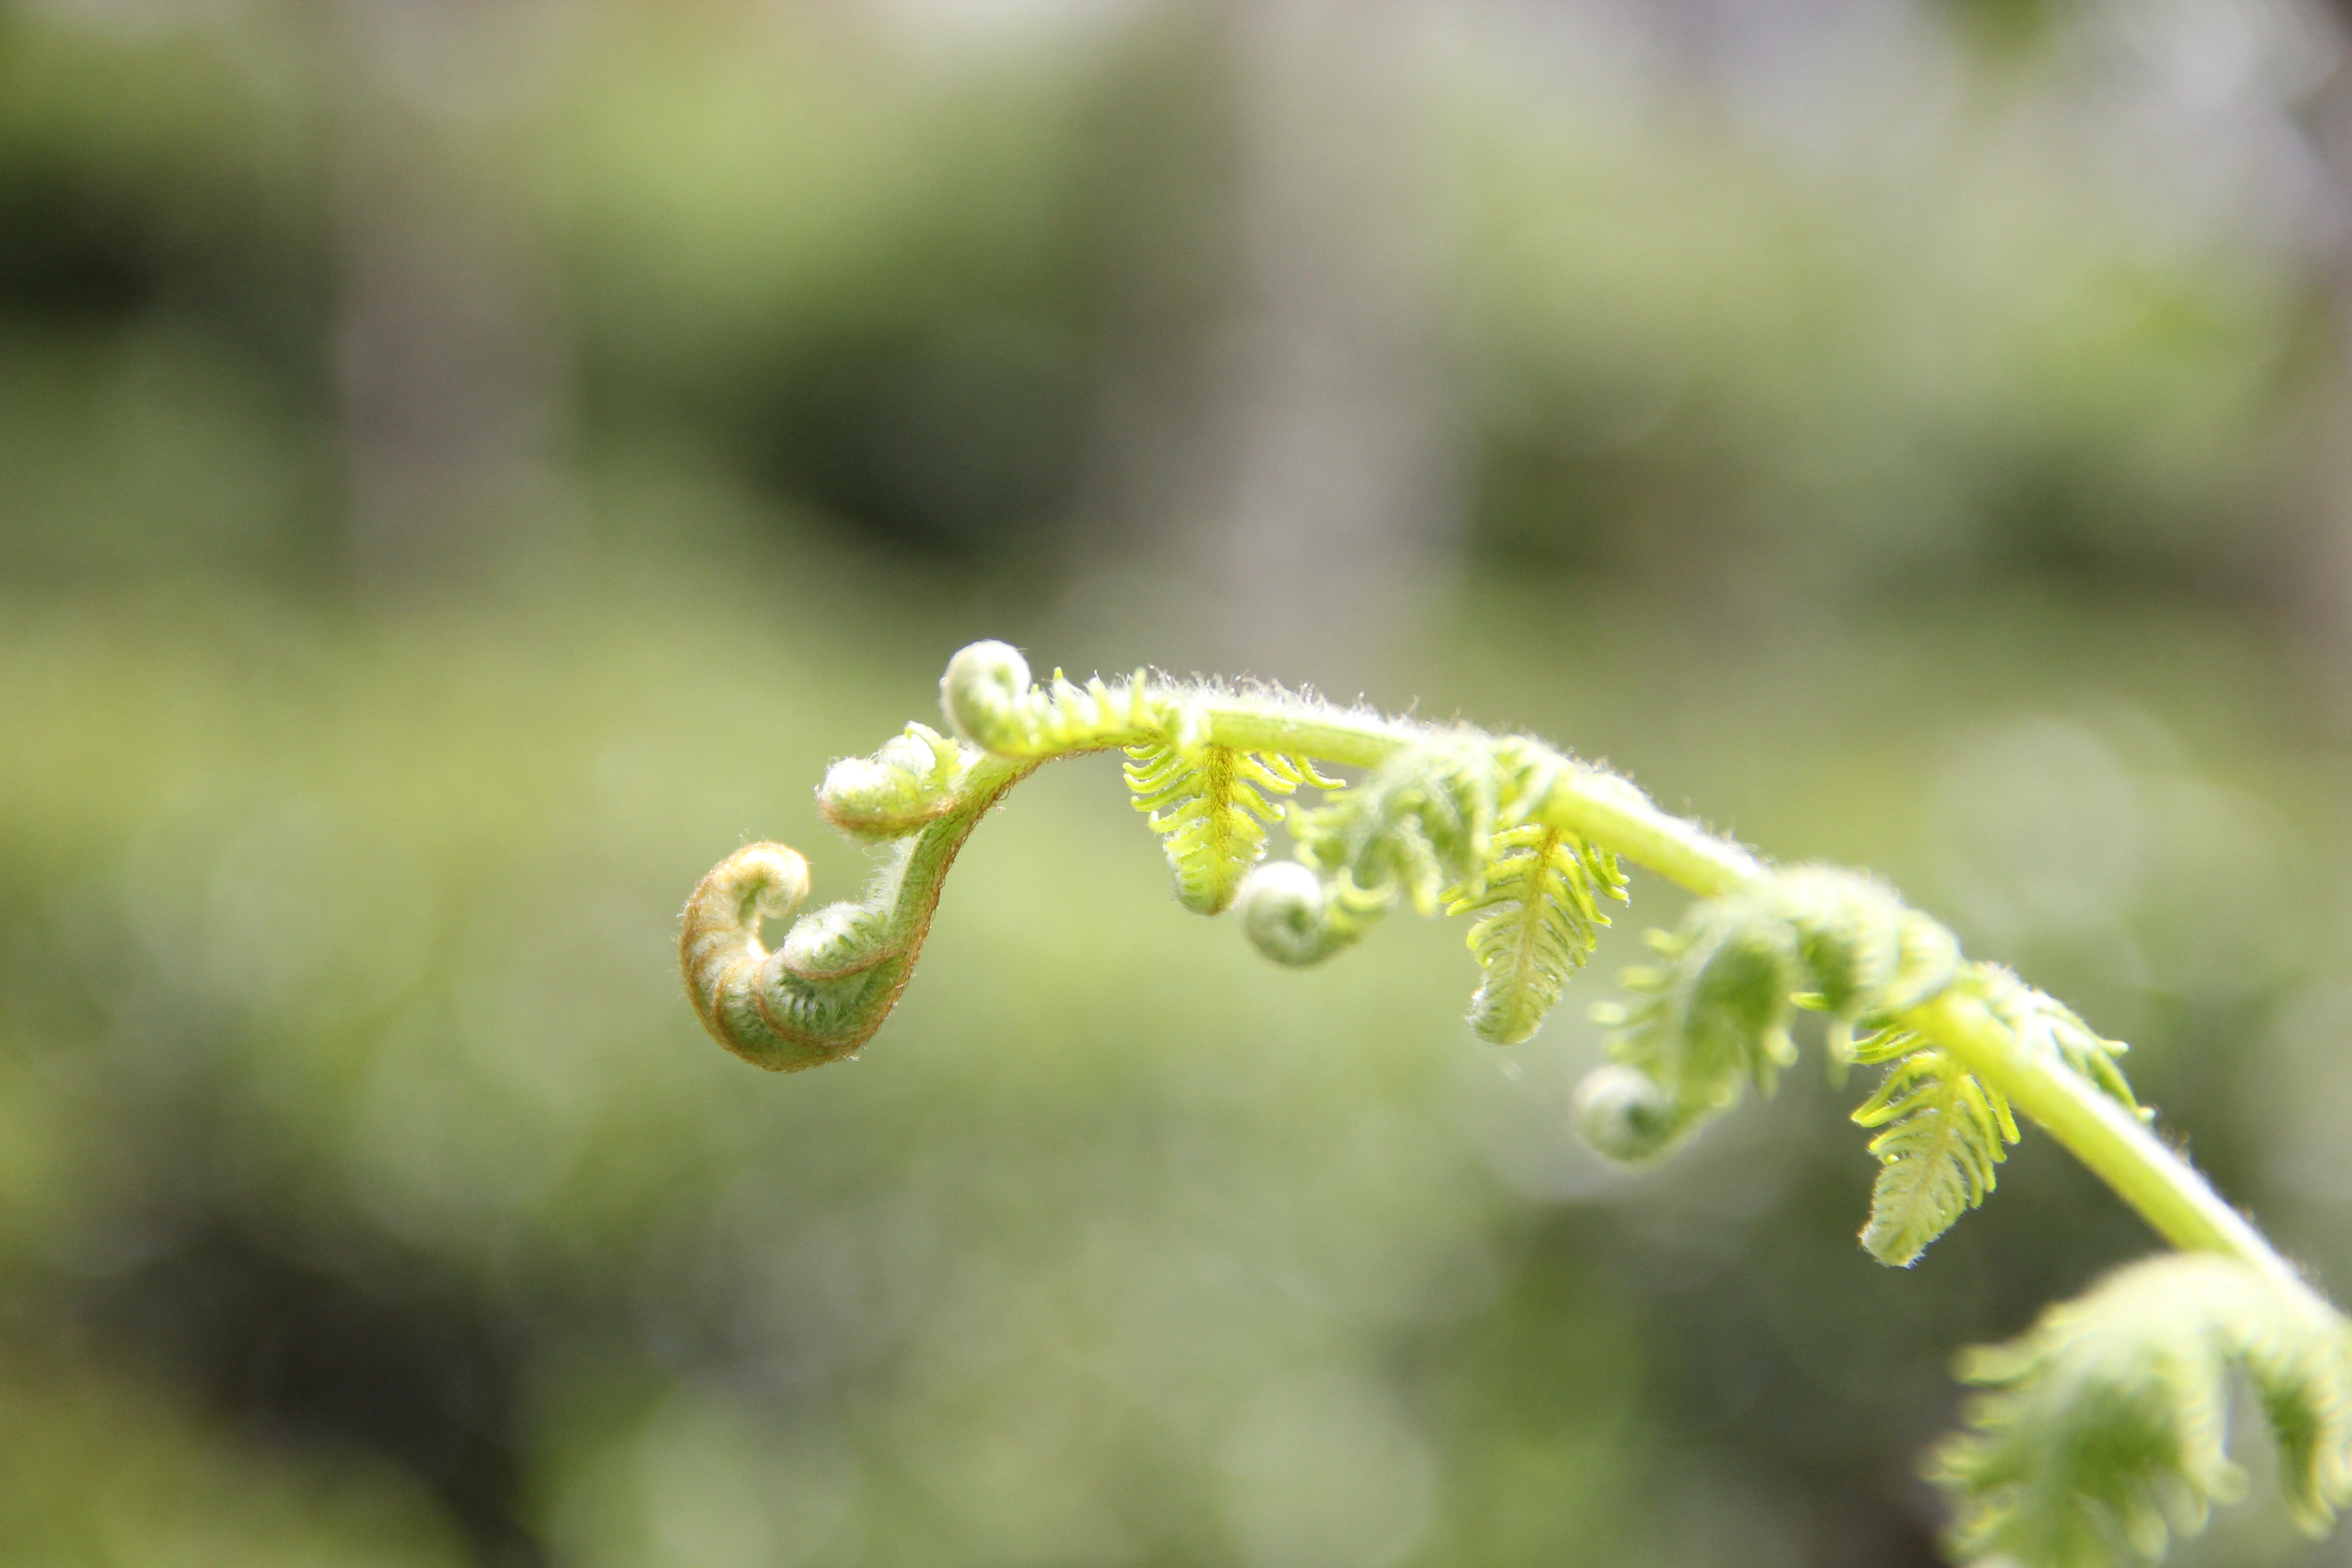
tree, nature, grass, branch, plant, photography, leaf, flower, frost, green, botany, flora, fern, close up, bud, macro photography, flowering plant, plant stem, land plant, ferns and horsetails